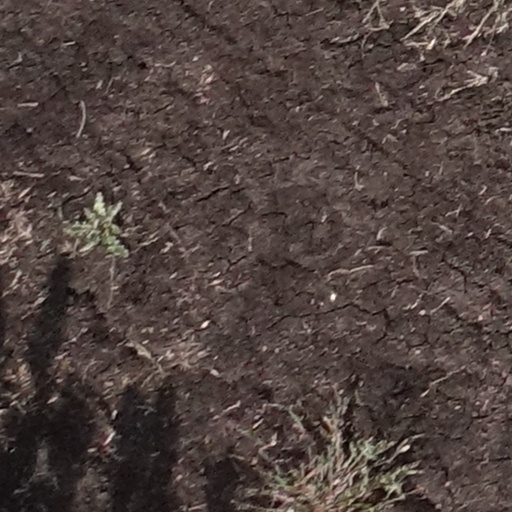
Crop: sorghum